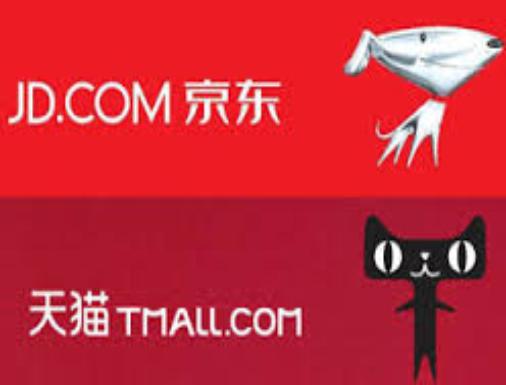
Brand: jd
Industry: Others